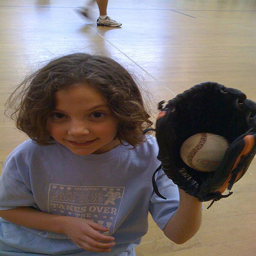
The girl has a baseball in her glove.
A girl with baseball glove on and a baseball inside
A kid is holding a baseball in a glove and smiling at the camera.
A child holding up a baseball in a mitt.
A young girl holding up a mitt with a baseball in it.